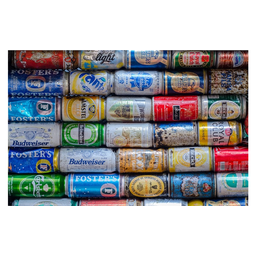
Label: metal